Video games in Iran

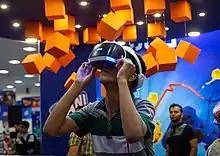
An Iranian player at a game event in Tehran in 2020

Video games are among the most popular hobbies of Iranians.